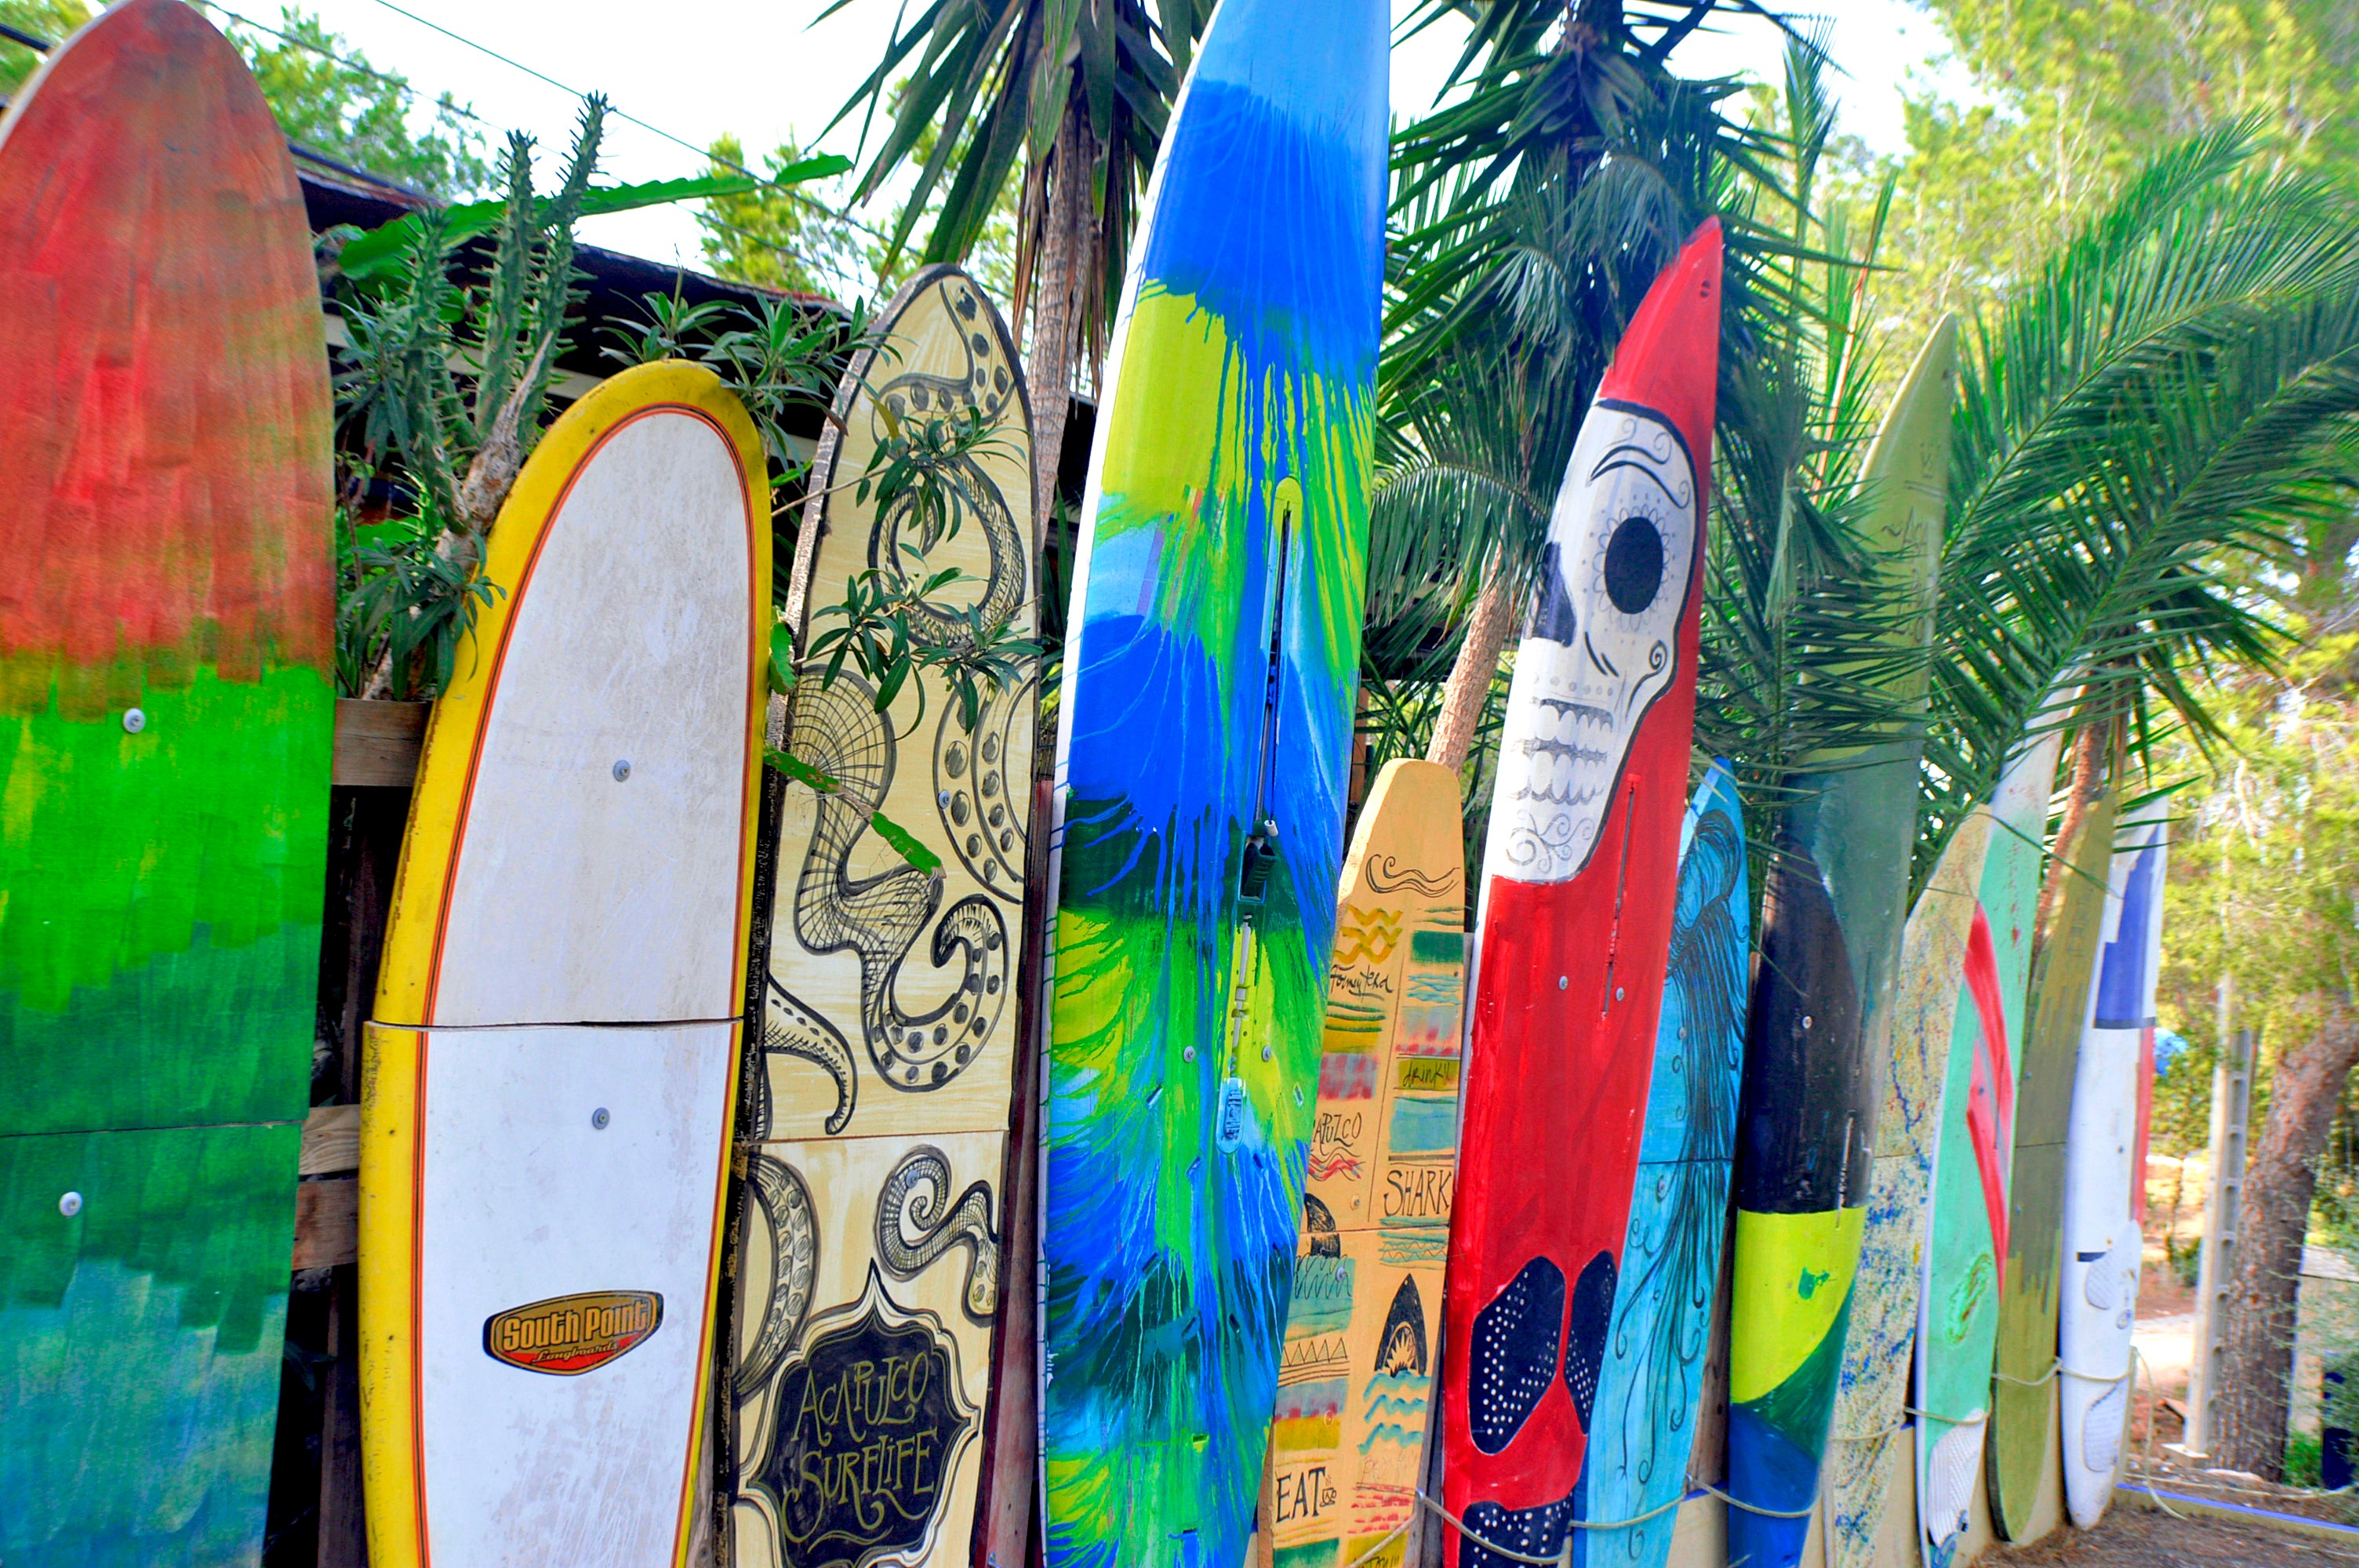
color, surfboard, art, mural, surfing equipment and supplies